Fred Gustus Johnson

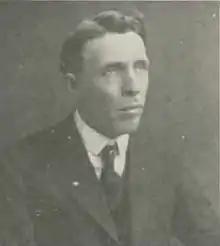
From the "Nebraska Blue Book" for 1920-1921

Fred Gustus Johnson (October 16, 1876 – April 30, 1951) was a Nebraska Republican politician.